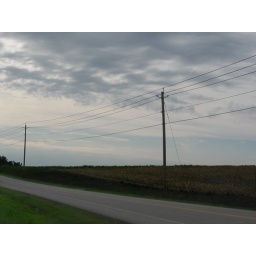
More of my cloud fascination-What fun to lie in the soft grass and discover angels swimming above